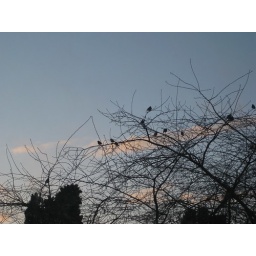
crowded in a tree behind our house